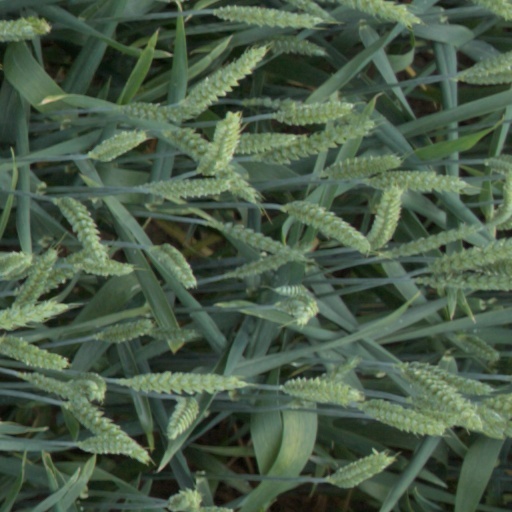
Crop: wheat